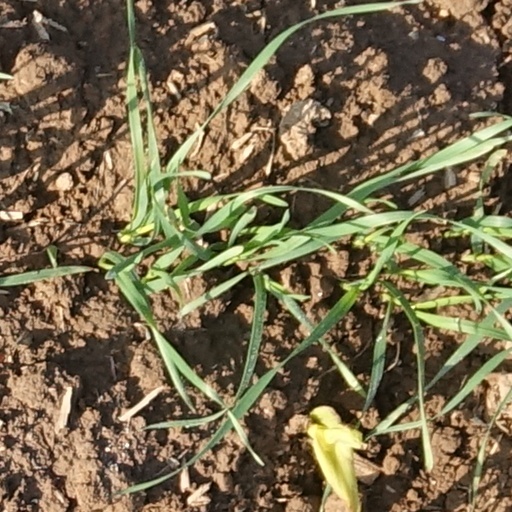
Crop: wheat